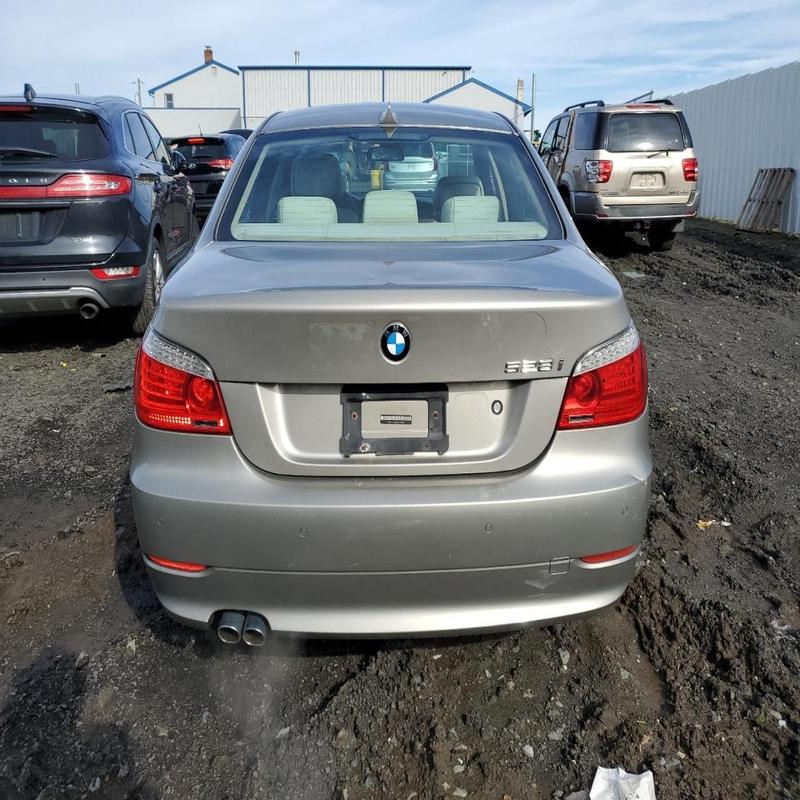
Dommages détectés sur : aile arrière droite, malle, pare-choc arrière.
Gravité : mineur